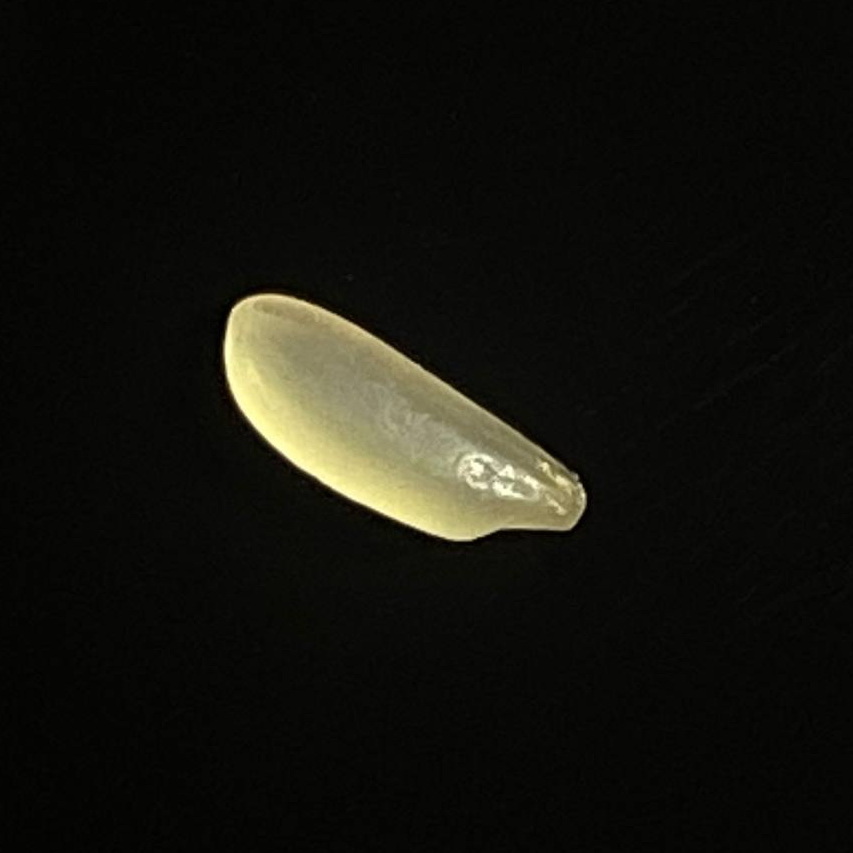
Rice variety: Shorna5